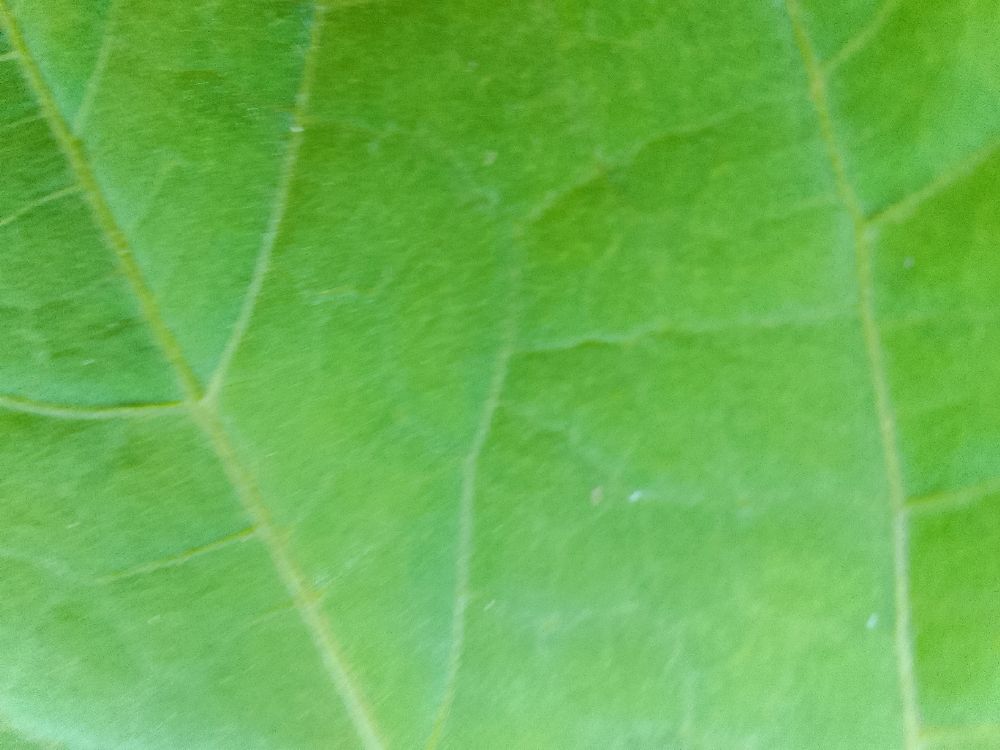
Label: healthy